Kim Loo Sisters

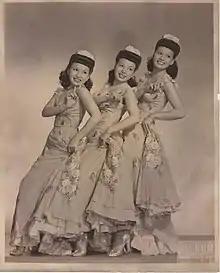
The Three Kim Loo Sisters. Photo by James Kollar/Radio City, New York, ca. 1941

Alice, Maggie and Bubbles returned to Broadway where they shared top billing with crooner Frank Sinatra in the all-star revue, Cavalcade of America. They appeared with Jackie Gleason in “Hellzapoppin” at the Shubert Theatre, and with Peter Lind Hayes and Mary Healy in “Hollywood Sweater Girl Revue” at the Edison Hotel. They also performed at the iconic Astor Roof at the Astor Hotel in New York, following Benny Goodman and his Orchestra.